Black (2005 film)

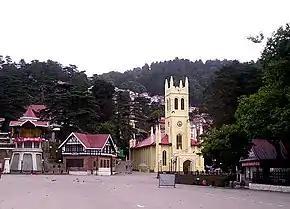
The first schedule of "Black" took place in Shimla

"Black" was filmed in 100 days by Ravi K. Chandran. In an interview with Rediff.com, Chandran called it one of the most "important" films in his career and considered it as his favorite project; this also marked the first time he shot a film without songs. He revealed that he had previously rejected Bhansali's offers to shoots "Devdas" as he had busy schedules at that time. However, Chandran promised to collaborate with Bhansali in his next venture, which would be "Black". When Bhansali narrated the film's story to him, Chandran decided to use the cinematography style same with that of Guru Dutt's 1959 drama "Kaagaz Ke Phool". Sham Kaushal was the action director. Kapoor served as a body-double for Bachchan in several scenes.